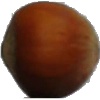
Label: Nut Forest 1